Lester L. Westling Jr.

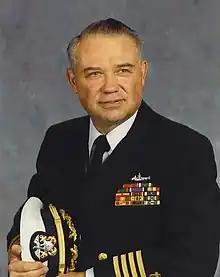
Captain Lester Westing, Chaplain Corps, United States Navy (Retired)

Lester Leon "Wes" Westling Jr. (October 19, 1930 - May 2, 2019) was an American Episcopal priest, retired U.S. Navy chaplain, Vietnam veteran, and author. His more than fifty years of ministry have included service to parishes, missionary work in the Philippines, and twenty-six years as a navy chaplain, including two assignments in Vietnam: first with the Third Marine Division medical and infantry battalions, and later as a circuit riding chaplain for 65 combat units throughout the Mekong and Bassac Rivers and along the Cambodian border.